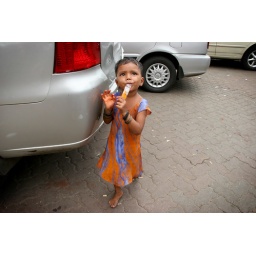
little girl in orange